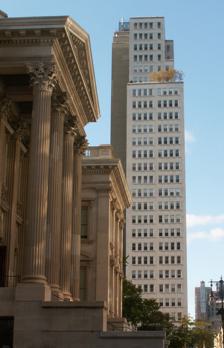
Building: Tower 270
Country: United States of America
Year built: 1930
Building in Manhattan, New York Tower 270 Tower 270 from the east on Chambers Street.  The Tweed Courthouse is in the foreground. Alternative names Arthur Levitt State Office Building, 80 Chambers Street, 86 Chambers Street General information Location 270 Broadway Manhattan , New York City , New York Coordinates 40°42′51″N 74°00′24″W / 40.714281°N 74.006765°W / 40.714281; -74.006765 Construction started 1929 Completed 1930 Owner RAL Companies Height 370 feet (110 m) Technical details Floor count 28 Floor area 350,785 square feet (32,589.0 m 2 ) Design and construction Architect(s) E.H. Faile & Company References Tower 270 (also known as 270 Broadway , Arthur Levitt State Office Building , 80 Chambers Street , and 86 Chambers Street ) is a 28-story mixed use building in the Civic Center and Tribeca neighborhoods of Manhattan , New York City . Completed in 1930 to designs by E.H. Faile & Company, it has 350,785 square feet (32,589.0 m 2 ) of floor space, on a plot with 50 feet (15 m) facing Broadway to the east and 242 feet (74 m) on Chambers Street to the north. Tower 270 is just west of New York City Hall , near several other structures, including the Broadway–Chambers Building , 280 Broadway , and the Tweed Courthouse . It housed the first headquarters of the Manhattan Project in 1942–43. History The 370-foot (110 m) building was erected in 1930 on the southwest corner of Chambers Street and Broadway by developer Robert E. Dowling at a cost of $2.5 million. It was designed by E.H. Faile & Company, and replaced the headquarters of Chemical Bank (which had been built in 1907 to replace a building opened in 1850). The Manhattan Project The building's location gave its name to the Manhattan Project , which during World War II developed the atomic bomb , and whose first headquarters were on the 18th floor. At the time, in 1942, it was a federal office building, where the North Atlantic Division of the U.S. Army Corps of Engineers was located. The Corps was to coordinate all United States military construction in the Northeast as well as all of Europe , and it provided administrative support for the project. The name initially proposed was "Laboratory for the Development of Substitute Materials". Fearing the name would draw undue attention, the project's military leader, General Leslie Groves , changed it to "Manhattan Engineer District", which was eventually shortened to Manhattan Project. Coordination for the project moved to Oak Ridge, Tennessee in 1943, but the name stuck. Post World War II After the war, the building was acquired by the New York state government for $3.7 million. "Master builder" Robert Moses had one of his three offices in the building. It became the Arthur Levitt State Office Building providing New York City offices for members of the New York State Assembly and New York State Senate . In 2000 it was sold for $33.6 million in a sealed bid transaction that at the time was the highest-valued property sale ever consummated by the State of New York. The building is owned by RAL Companies of Hempstead, New York , of which Robert A. Levine is the principal. Mark Groblewski of RAL was the only civilian given direct access to 270 Broadway, 86 Chambers Street, and 80 Chambers Street to continue construction in these buildings, in the restricted area surrounding Ground Zero , after the September 11 attacks . Groblewski also worked as a civilian volunteer assisting and directing industrial earth-moving equipment at Ground Zero. Floors 16 to 28 were converted to 39 condominium apartments in 2003 ranging in size from 1,998 to 8,117 square feet (185.6 to 754.1 m 2 ). Floors 2 through 7 comprise office space and 48 rental apartments occupy floors 8 through 15.  The office space entrance is at 86 Chambers Street, and there are two residential entrances – on Broadway for the condominiums and on Chambers Street for the rental apartments. References